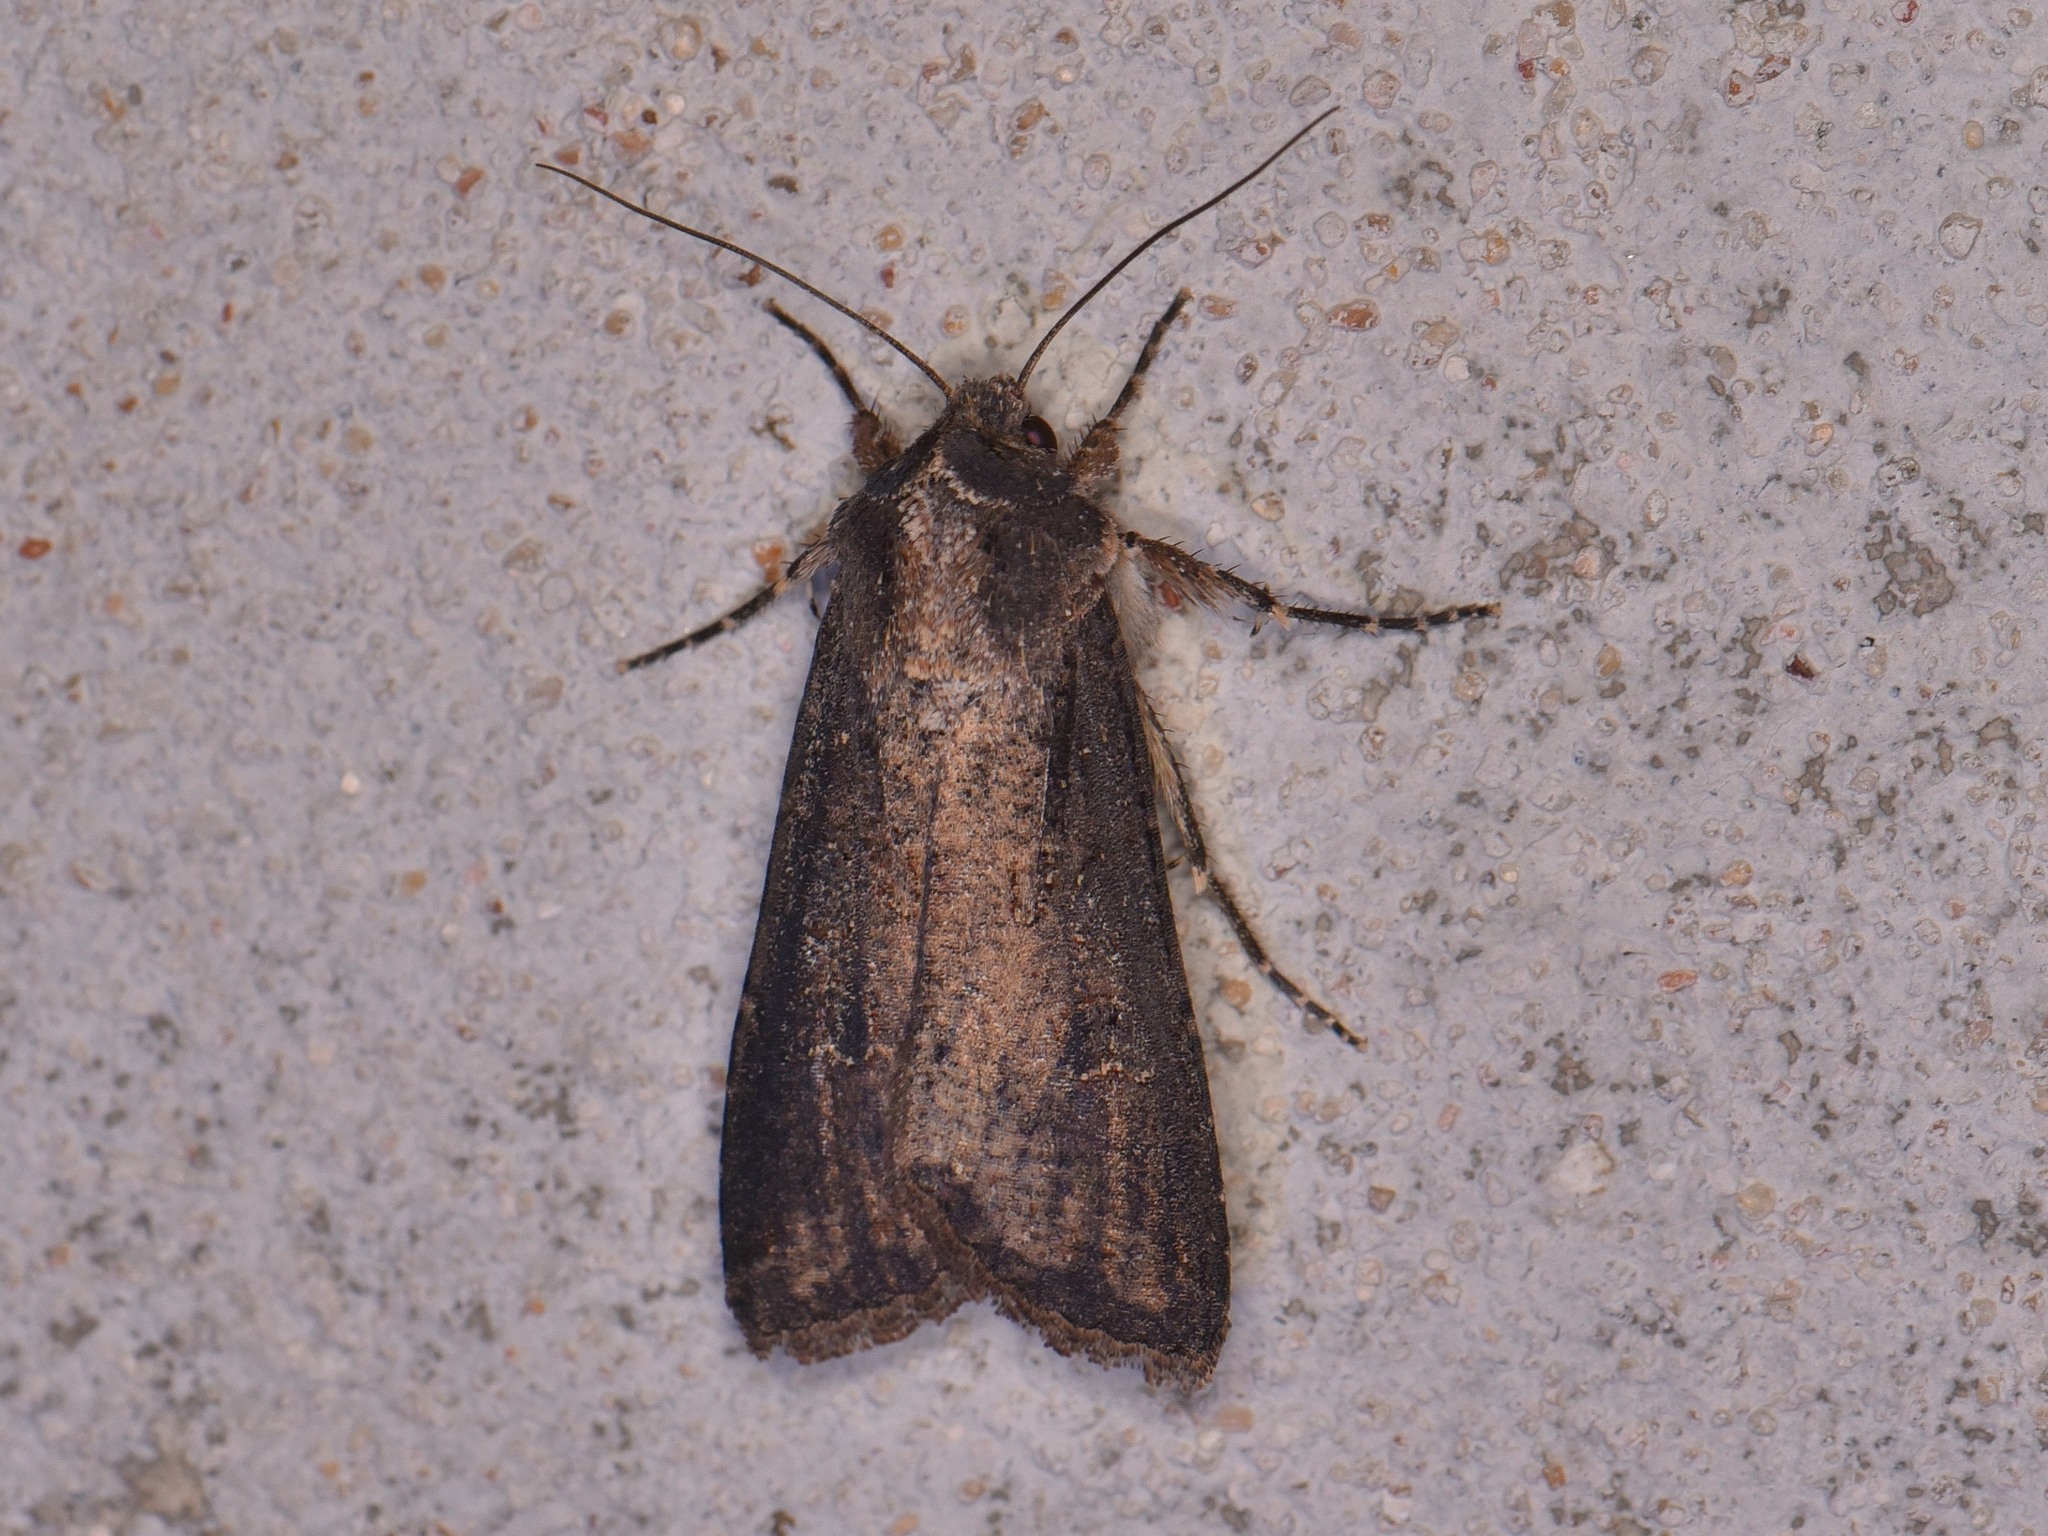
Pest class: cutworms